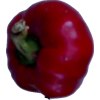
Label: red_pepper